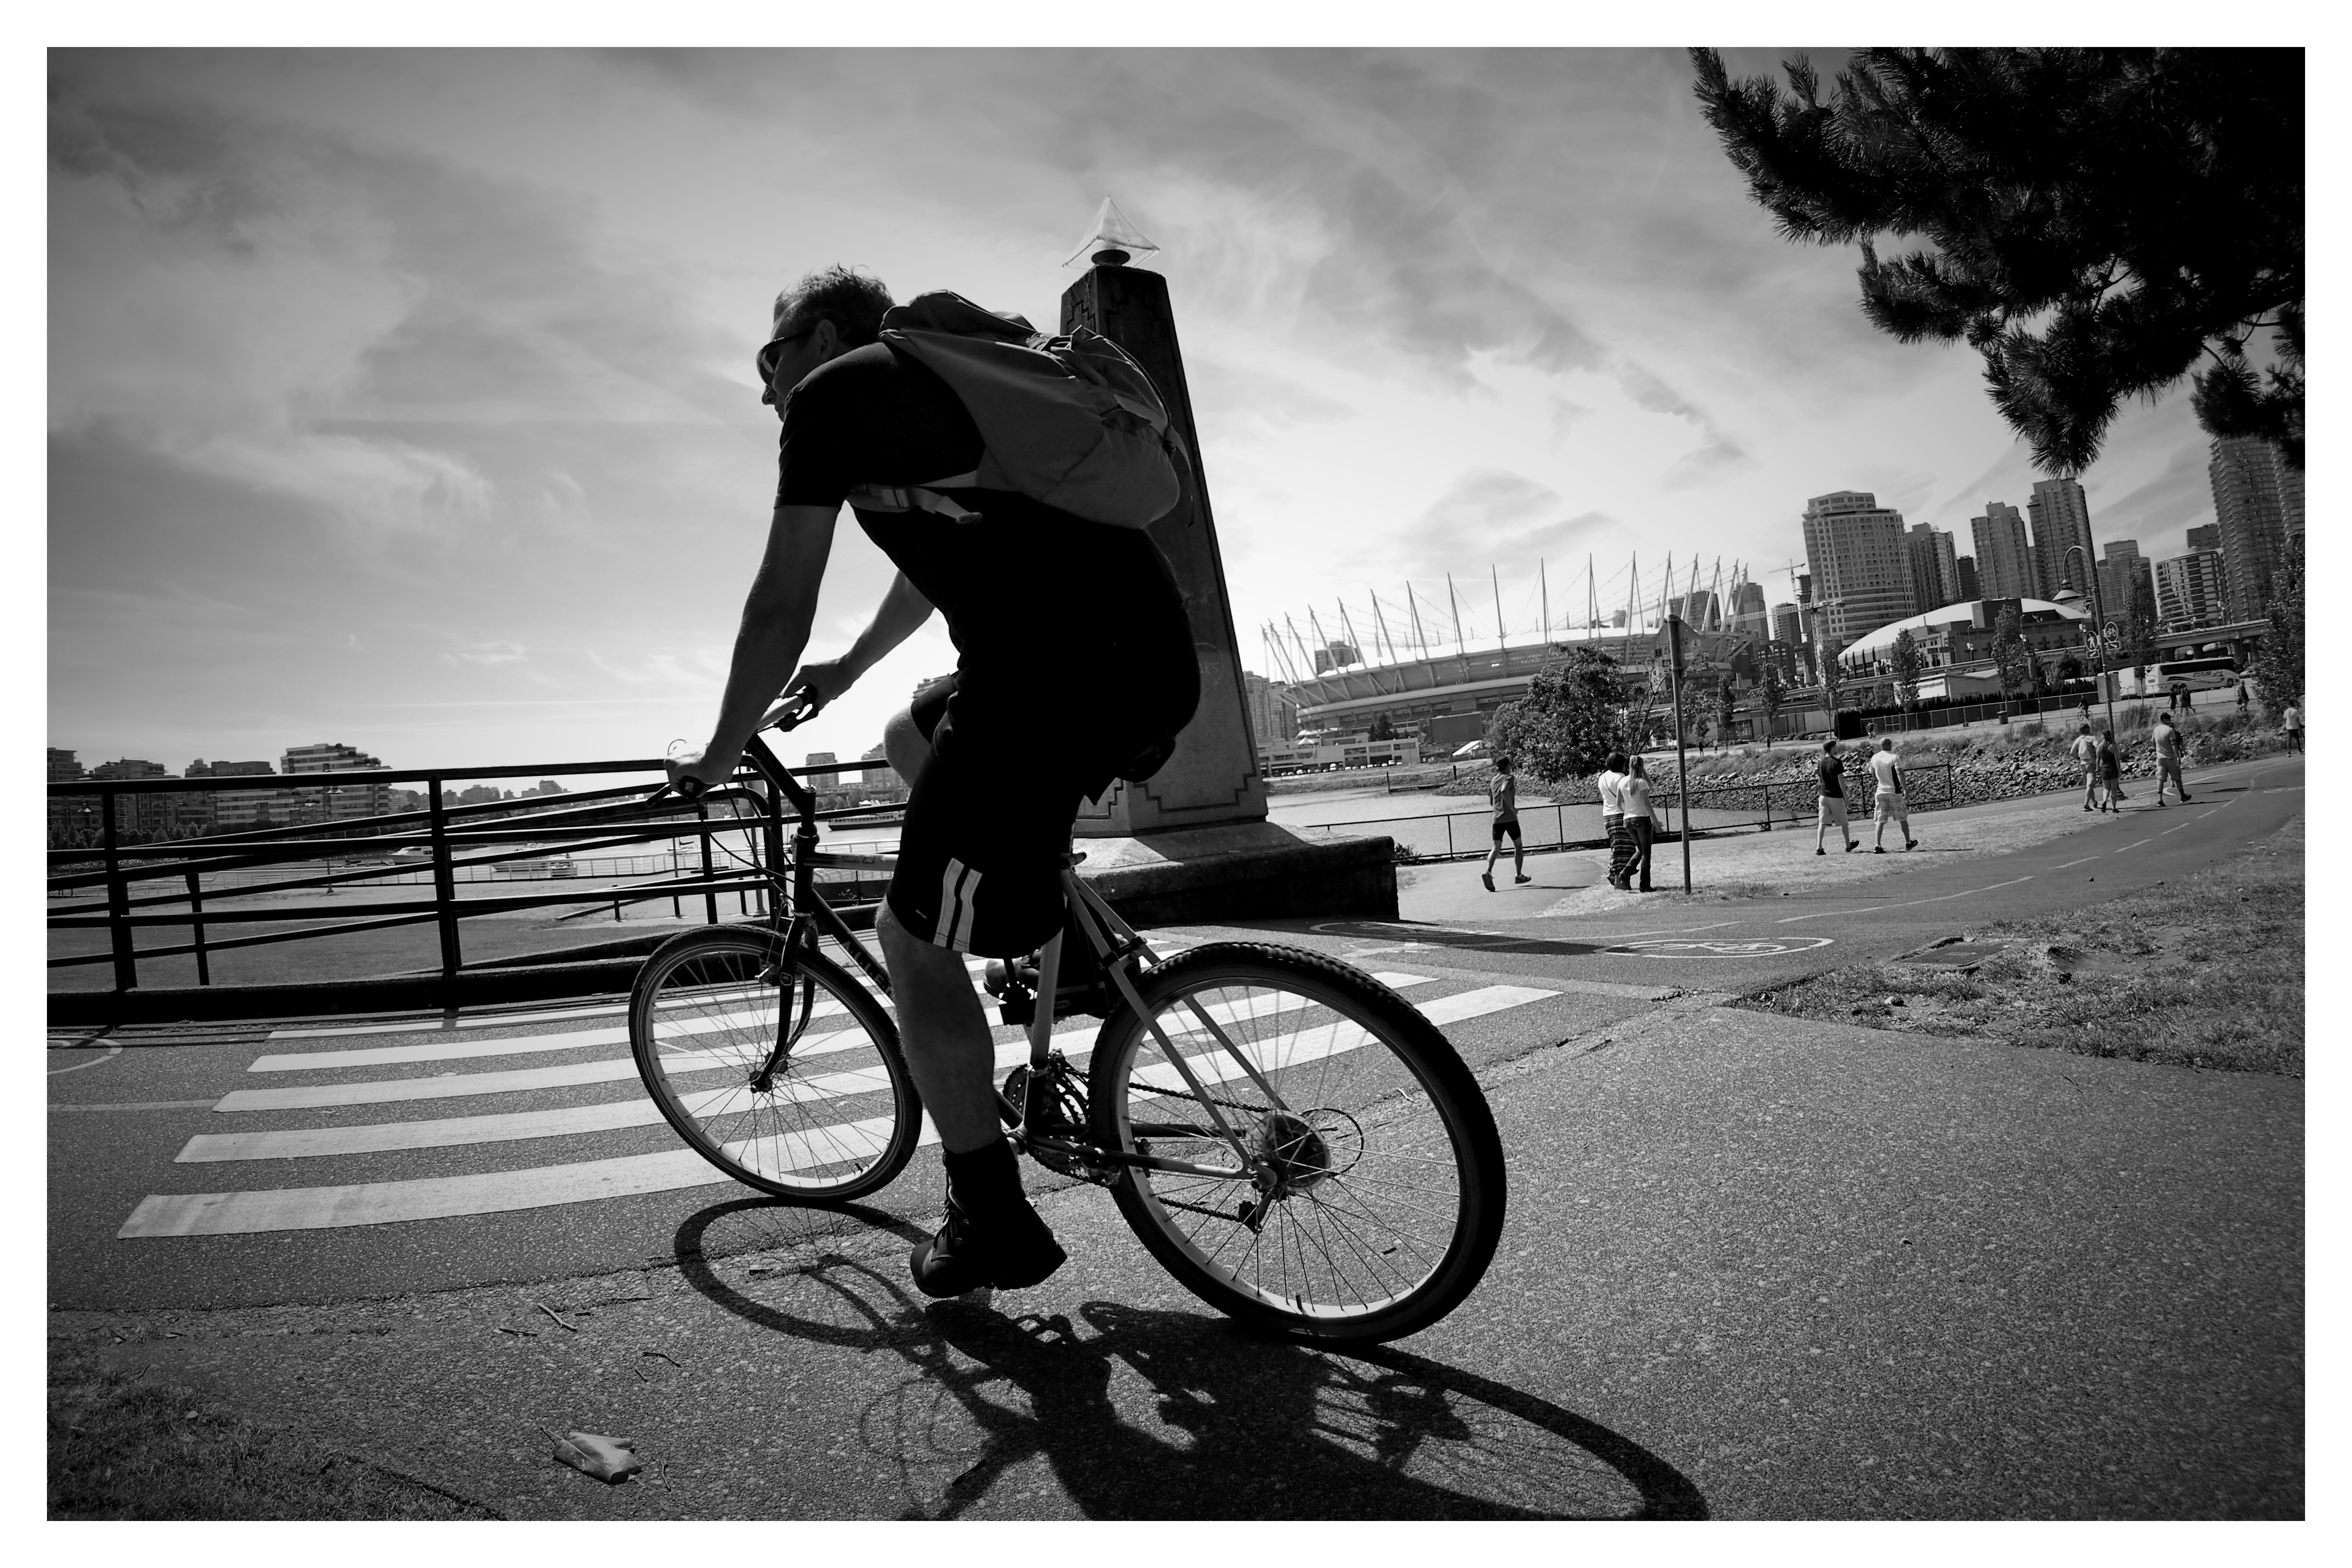
silhouette, black and white, photography, bicycle, vehicle, black, monochrome, sports equipment, cycling, sports, photograph, monochrome photography, bicycle motocross, freestyle bmx